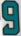
Number: 9